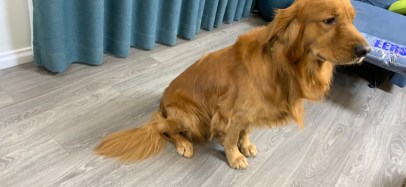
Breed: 5355-n000126-golden_retriever